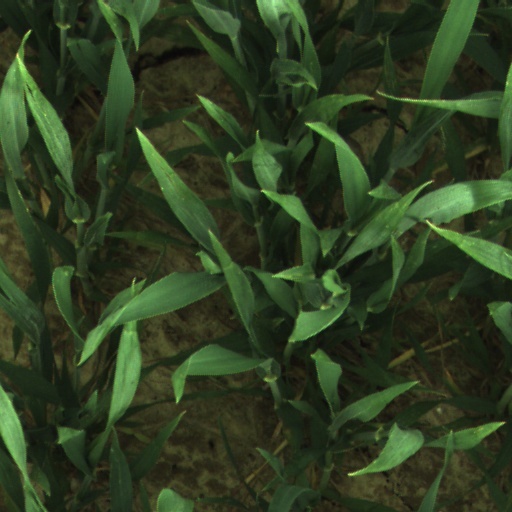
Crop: wheat